Neeliyar Bhagavathi

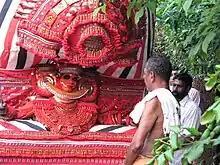

Neeliyar Bhagavathi is local Hindu deity in Mathamangalam India.